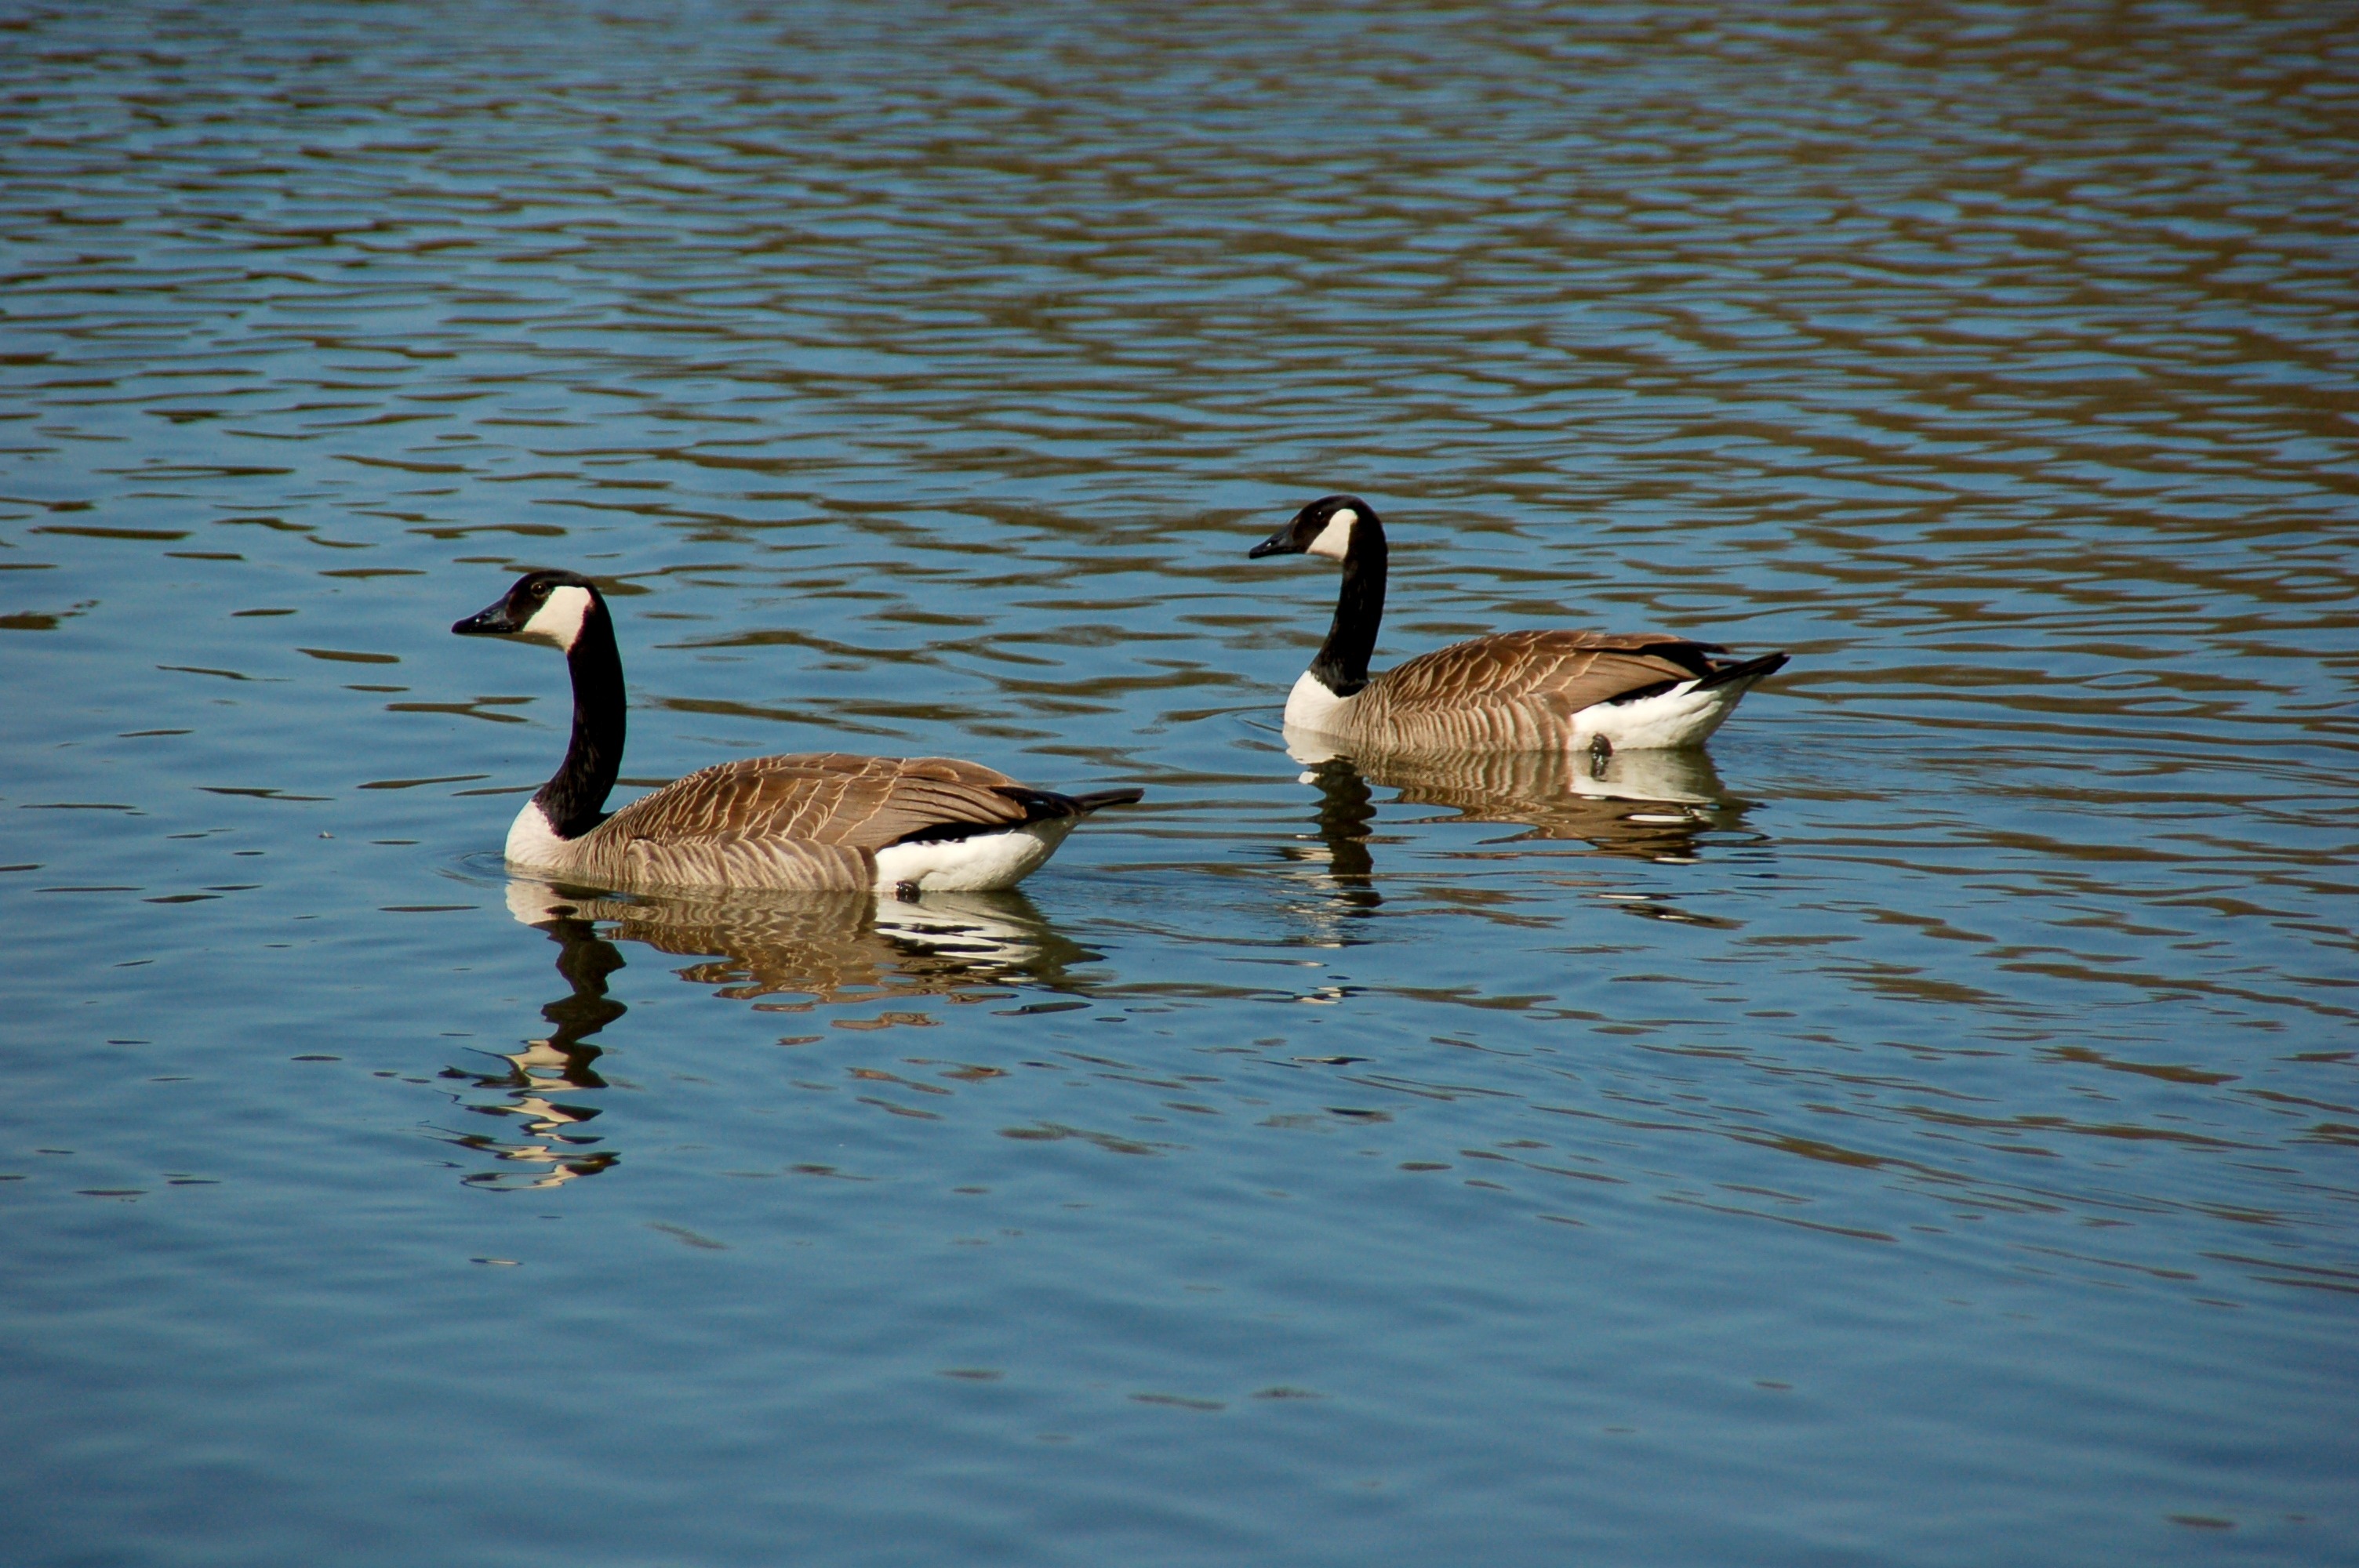
water, bird, wildlife, reflection, beak, fauna, birds, duck, goose, geese, vertebrate, waterfowl, idyll, water bird, wild geese, dike, ducks geese and swans